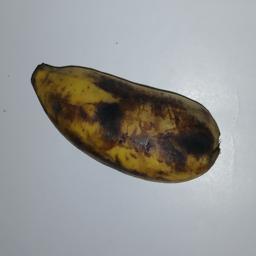
Banana variety: Champa Kola